Irish Landmark Trust

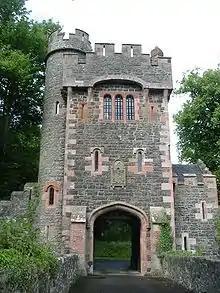
The 'Barbican Gate' at Glenarm Castle is managed as a holiday let by the organisation.

Following meetings hosted by the chairperson of the then "Crafts Council of Ireland", Terry Kelly, the Irish Landmark Trust was established in the Republic of Ireland in 1992. It was established in Northern Ireland in 1996. Early funding of the charity included input from Chuck Feeney's Atlantic Philanthropies foundation.